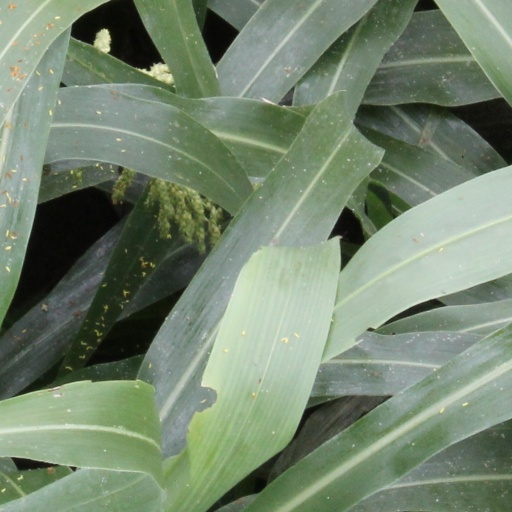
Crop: sorghum